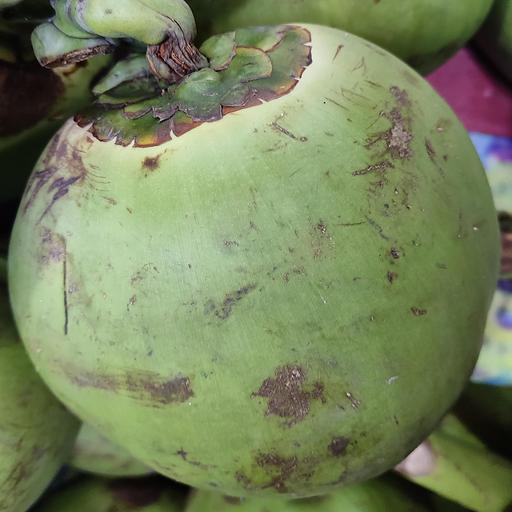
Crop type: Green Coconut